Lancelot Cayley Shadwell

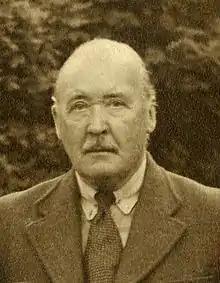

Lancelot Cayley Shadwell (26 April 1882 – 28 October 1963) was an English writer, lyricist, and ceramicist. He wrote the lyrics to a host of popular songs, published three collections of his poetry, and contributed to the popular monthly series "Books for the Bairns", published by W.T Stead to provide affordable literature to children and adults. During World War I, he helped launch and nurture one of the most successful concert parties of the war: the Diamond Troupe of the 29th Division. In the mid-1920s, Shadwell co-founded the Broadstone Potters—a small but influential producer of studio pottery with links to some of the most important figures in British ceramics.